Saint-Jean-Baptiste de Montrésor Church

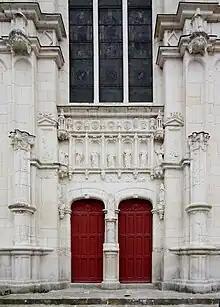
The main gate.

The façade, flanked by two angled buttresses, opens onto a portal formed by twin basket-handle doors separated by a trumeau, topped by a tympanum of five shell niches housing statues. A five-step staircase leads up to the portal. A skylight above the tympanum embellishes the nave.